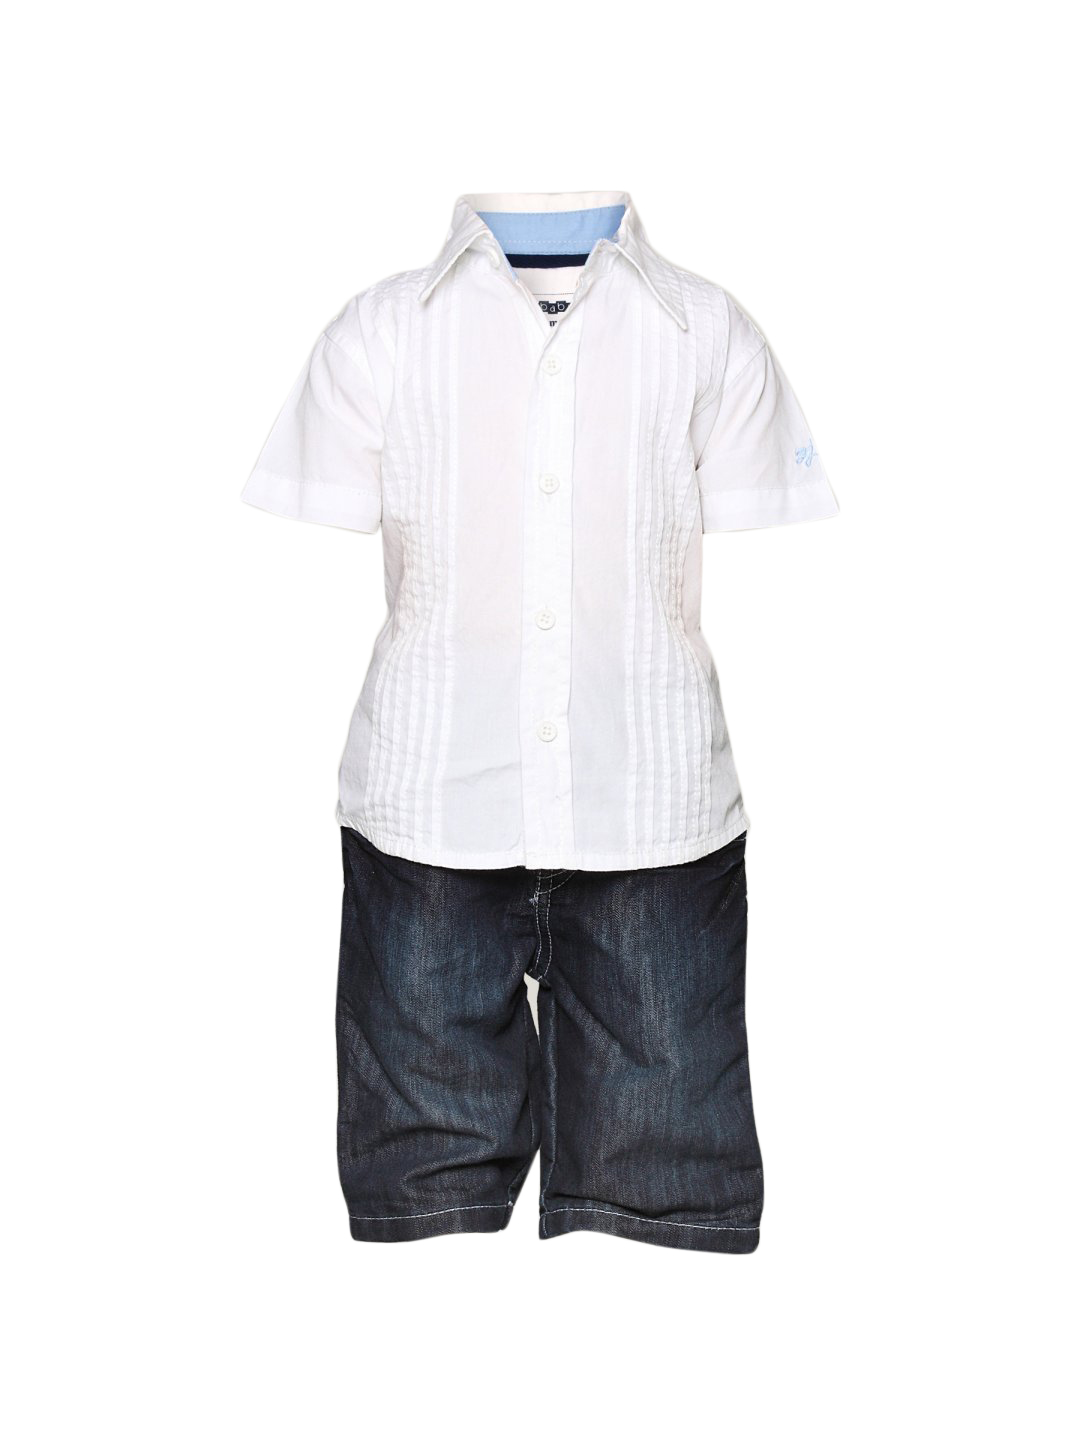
Gini and Jony Boy's Kalin White Navy Infant Kidswear
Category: Apparel / Topwear / Tshirts
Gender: Men
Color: White
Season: Summer 2011
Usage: Casual